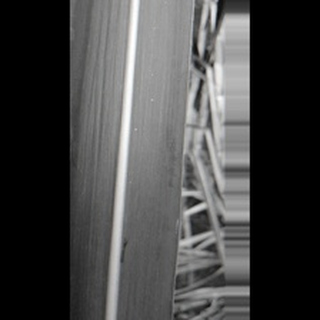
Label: healthy_sugarcane